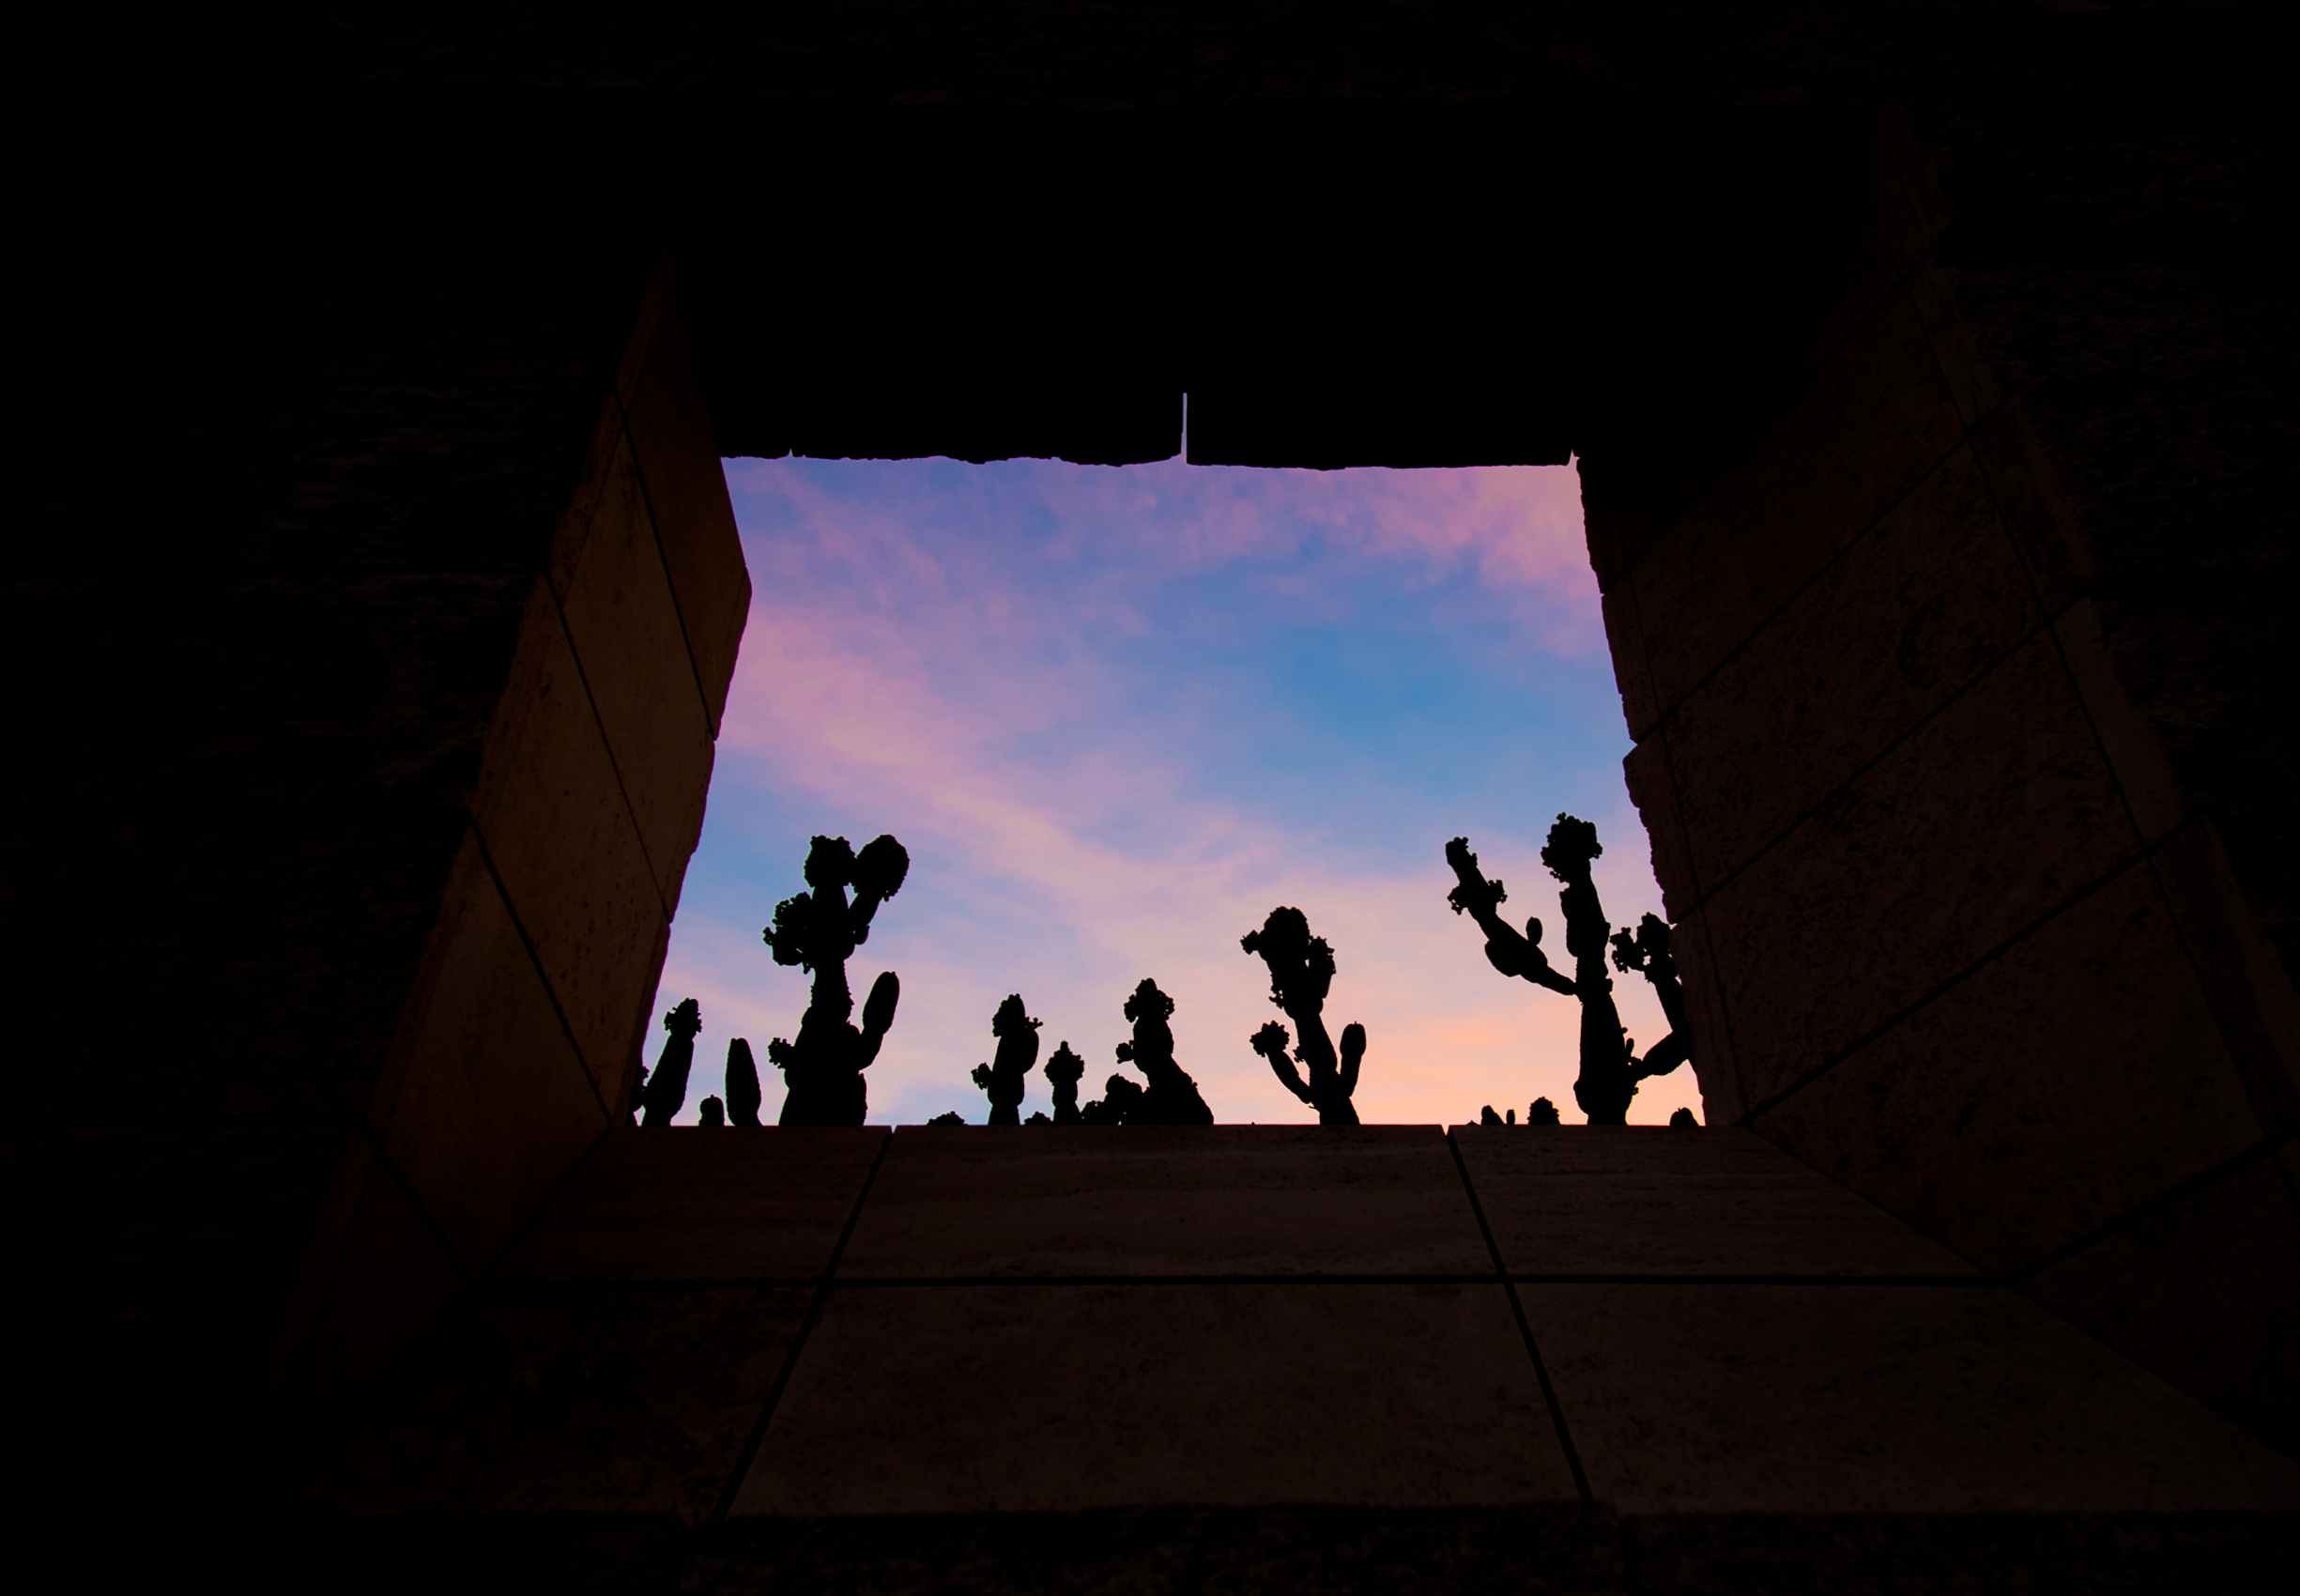
silhouette, light, sky, sunset, night, sunlight, evening, reflection, color, shadow, darkness, lighting, shape